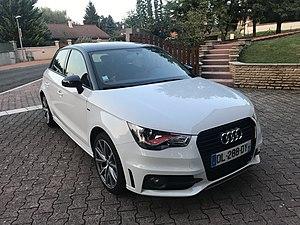
Audi A1 8X (Vue 3/4 Avant)
Audi A1 peut désigner deux modèles automobiles :